Ixion Saga DT

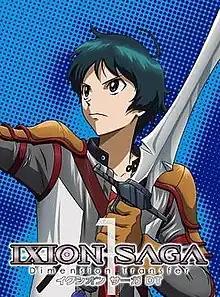
Cover of the Blu-Ray Disc volume 1, featuring Kon Hokaze

is a Japanese anime television series based on the online game Ixion Saga by Capcom. It began airing on October 6, 2012 and ended on March 30, 2013. It also was adapted into two manga series and a light novel series.